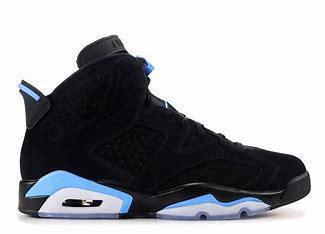
Brand: Nike
Model: Air Jordan 6